Trygve Lie

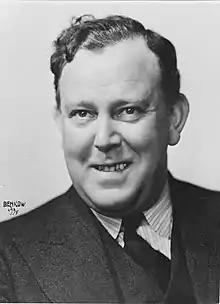
Lie in 1938

Trygve Halvdan Lie (16 July 1896 – 30 December 1968) was a Norwegian politician, labour leader, government official and author. He served as Norwegian foreign minister during the critical years of the Norwegian government in exile in London from 1940 to 1945. He was the first secretary-general of the United Nations.